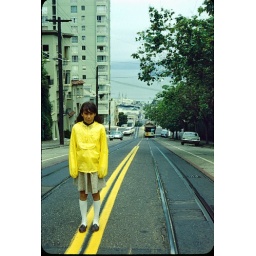
the girl in the yellow raincoat. :} me. have to repost this . don't know why. makes me smile.